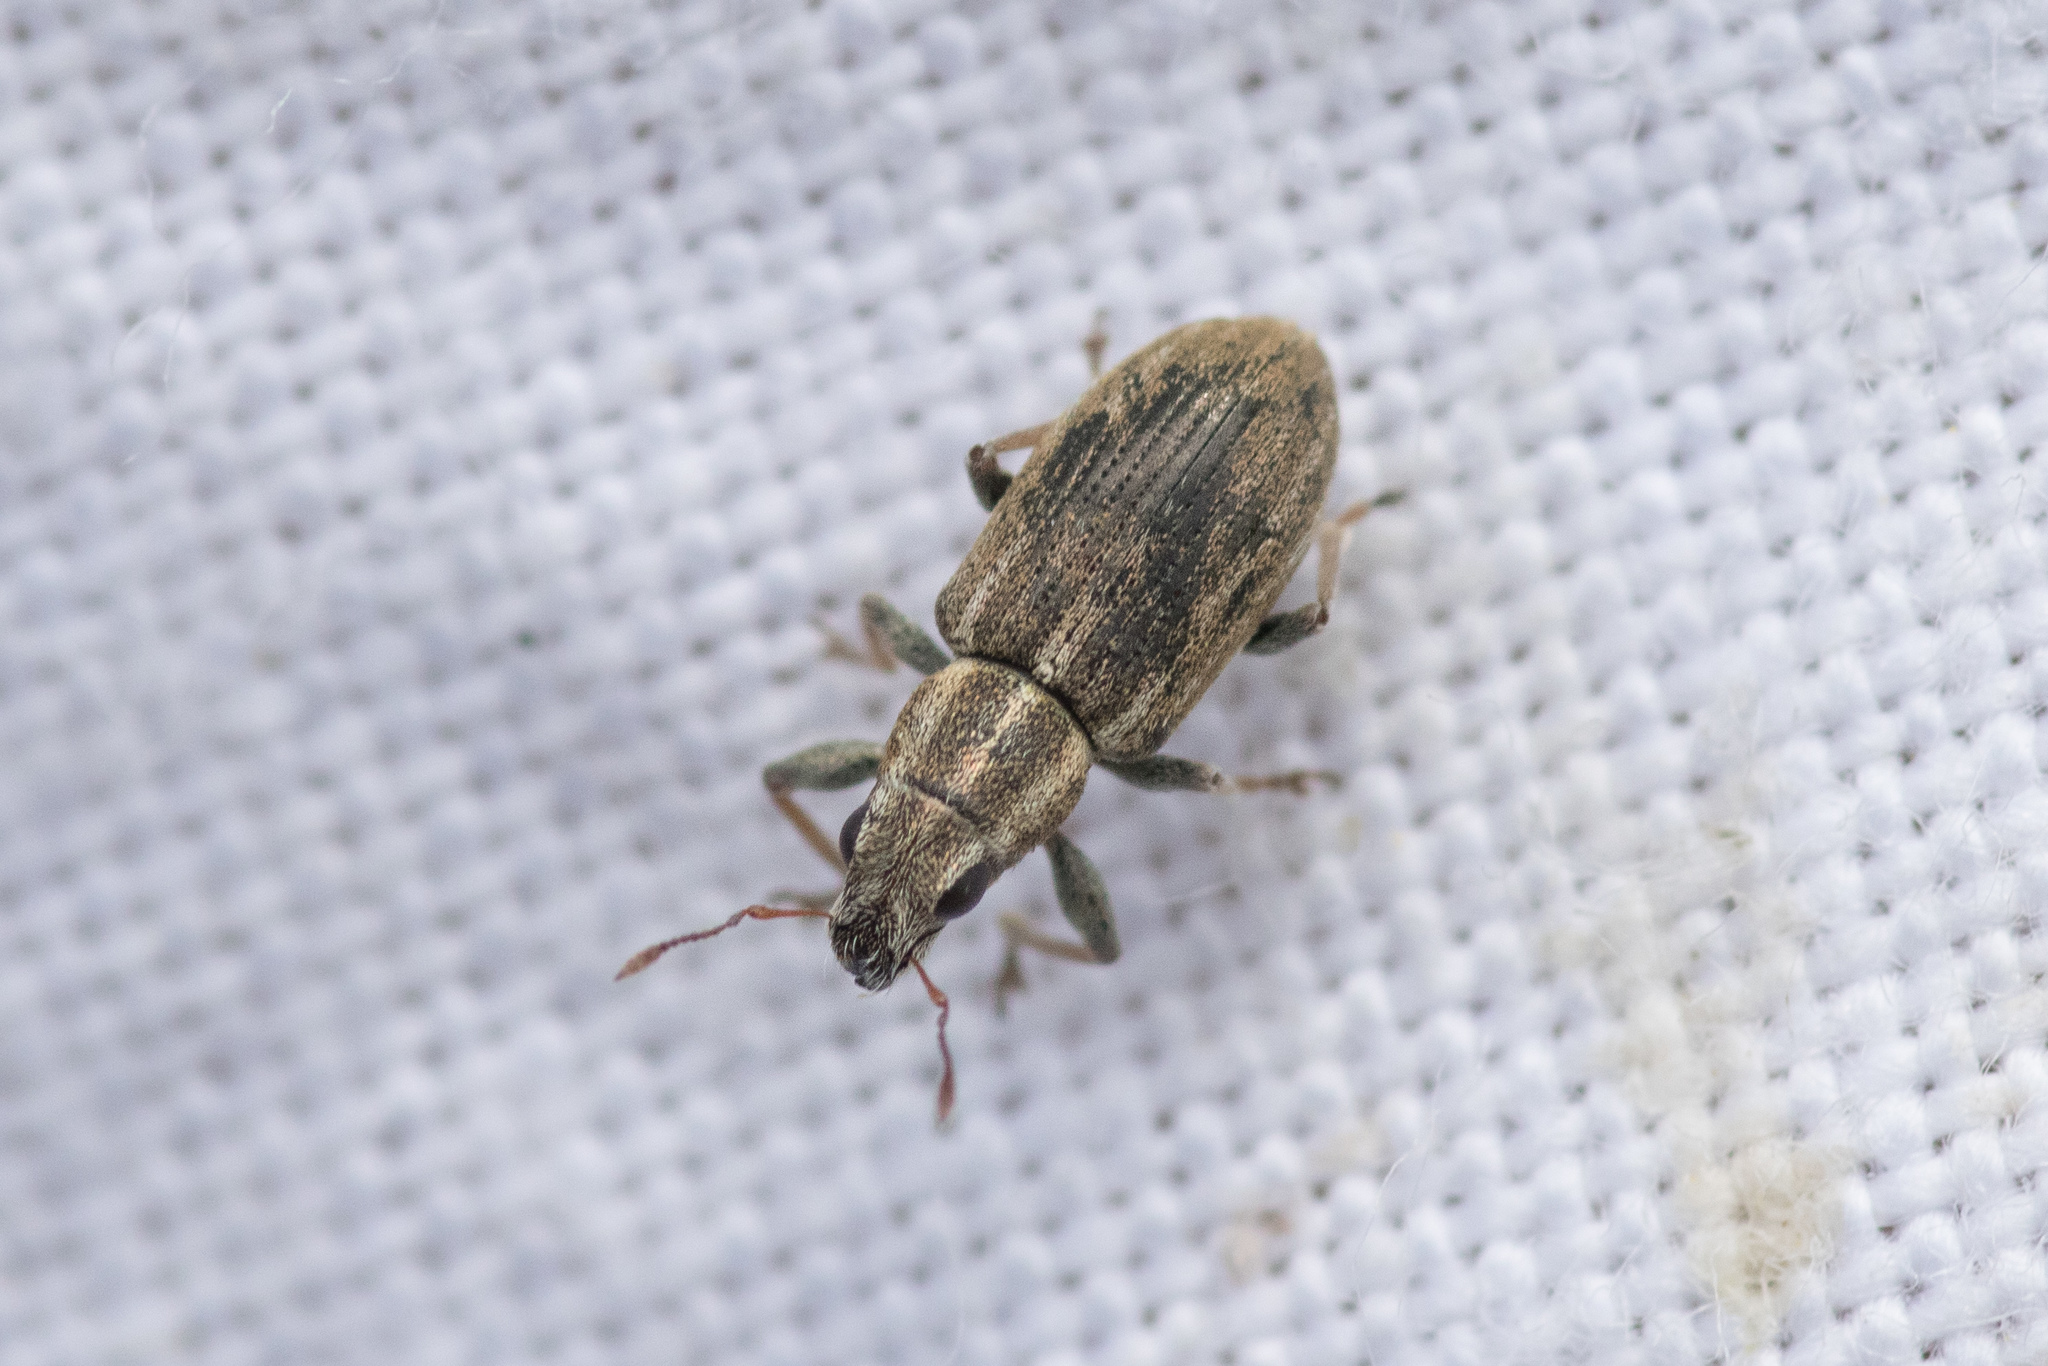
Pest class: pea_leaf_weevil